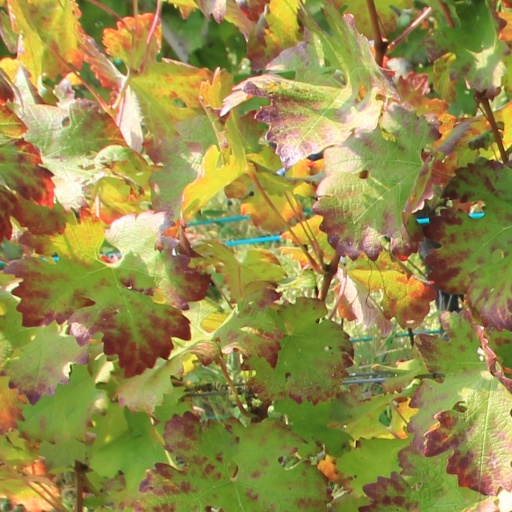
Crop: grape